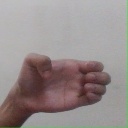
अक्षर: ख